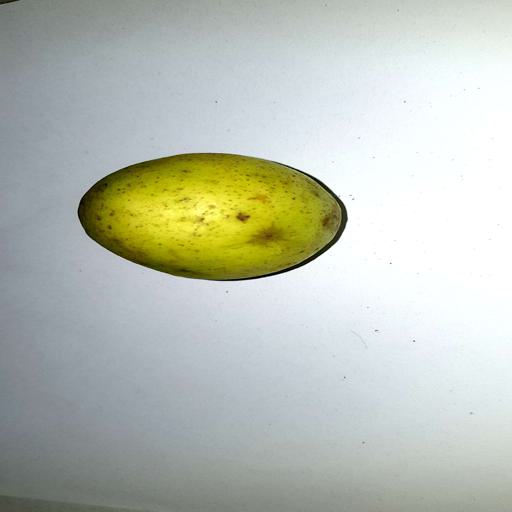
Label: healthy